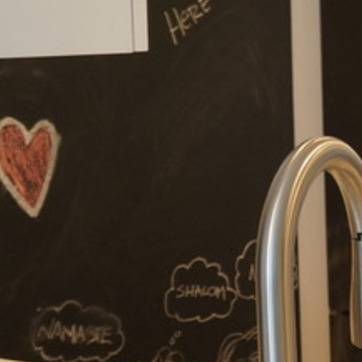
Material: other